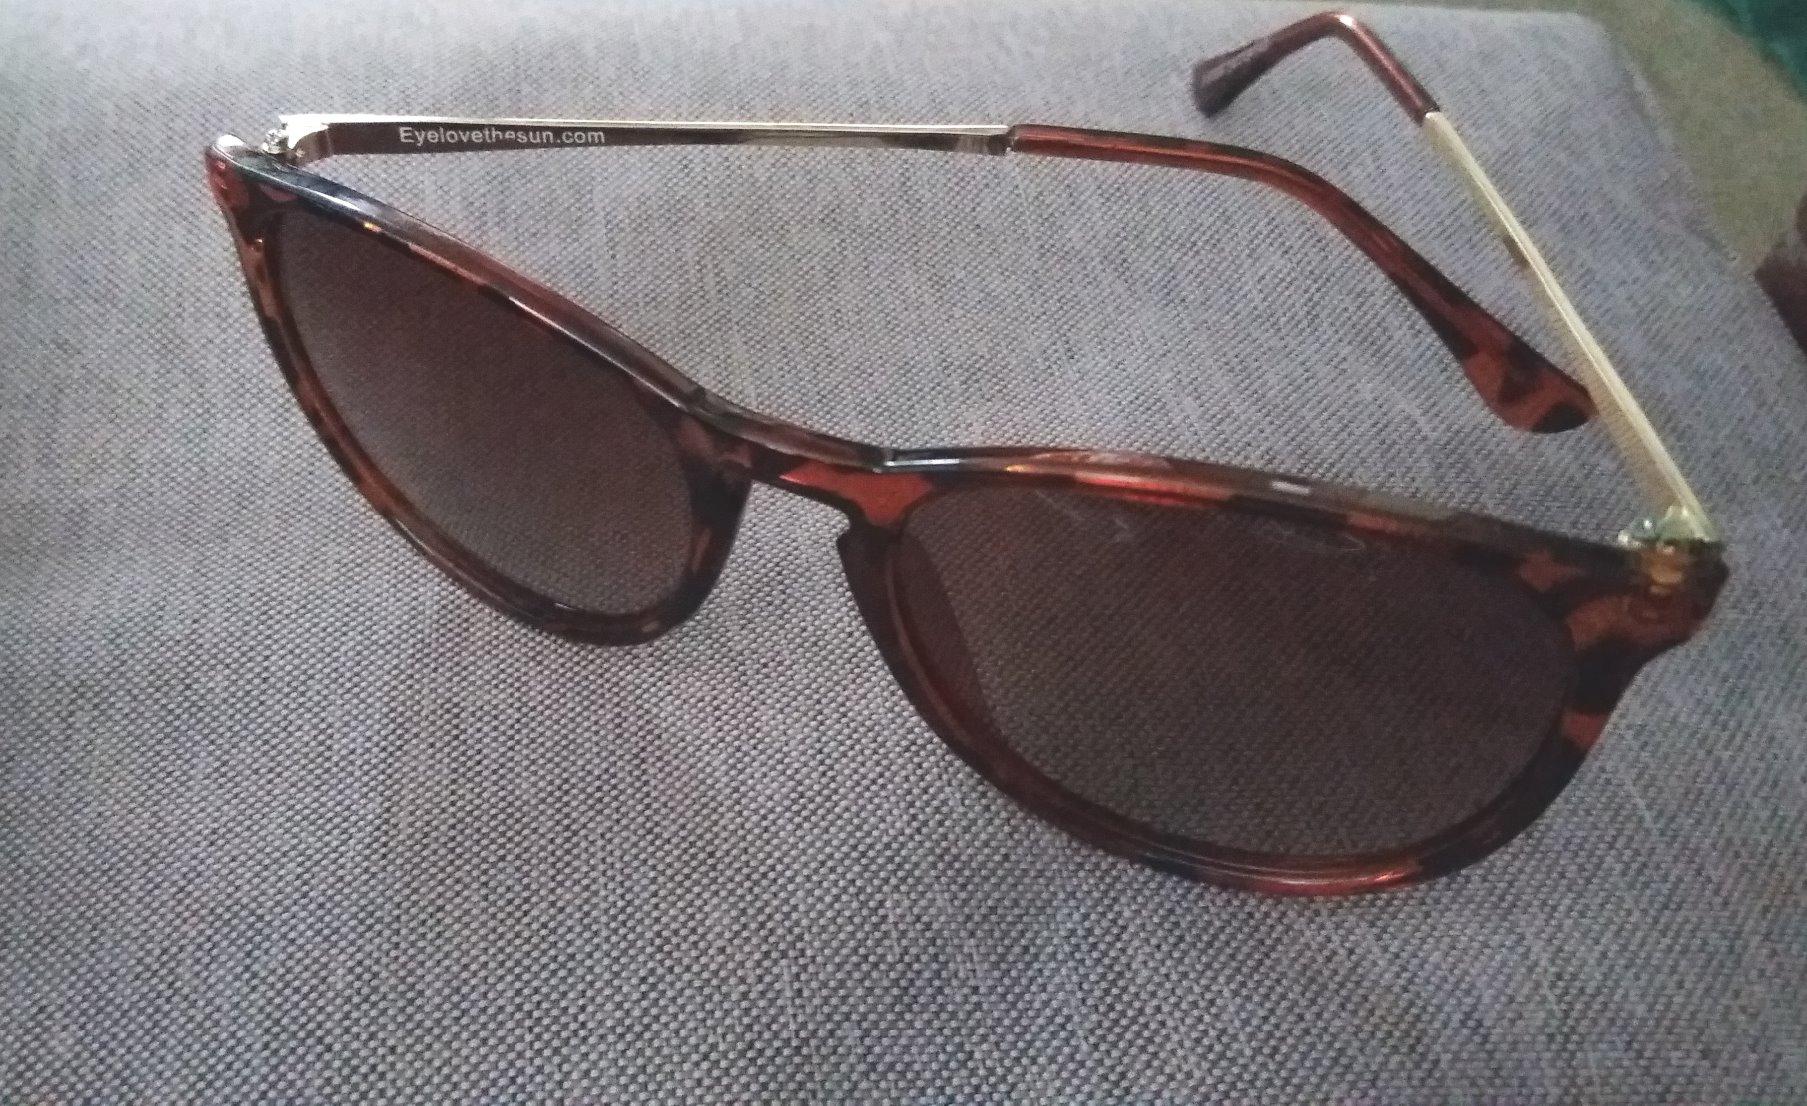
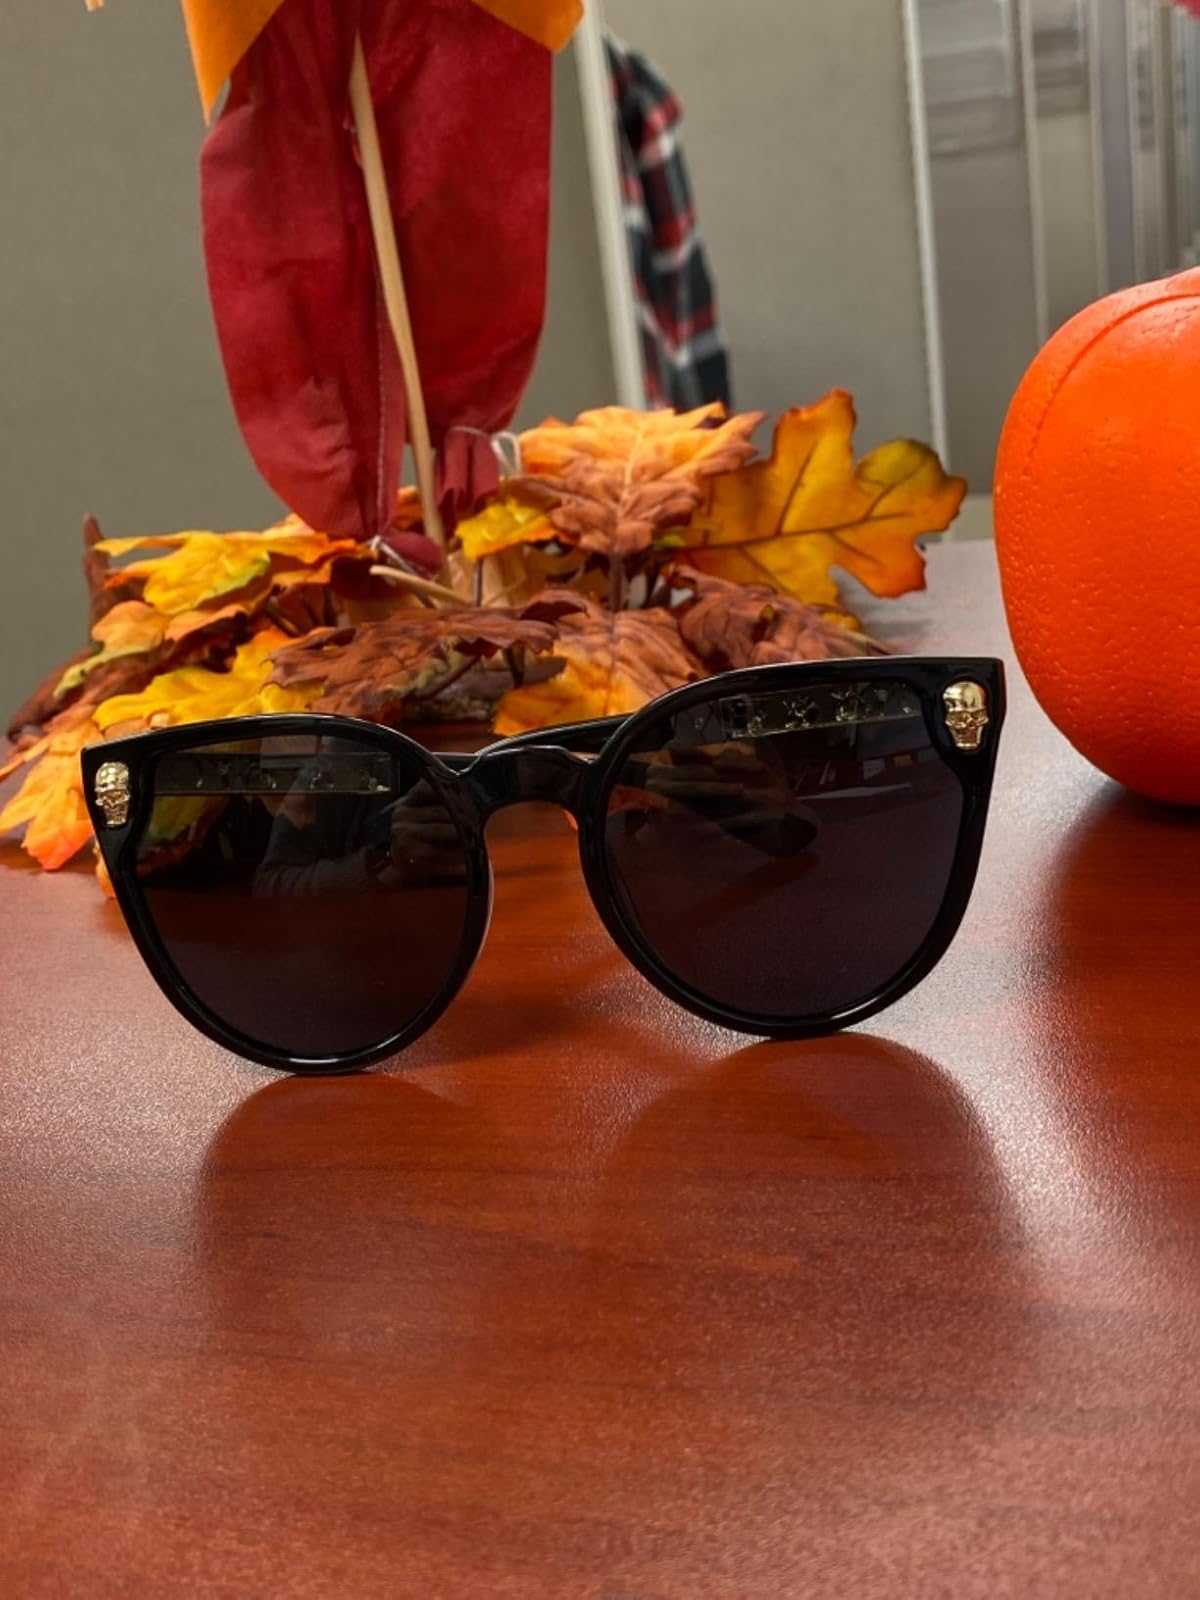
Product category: accessories_sunglasses
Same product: no